Alexandra Aldridge

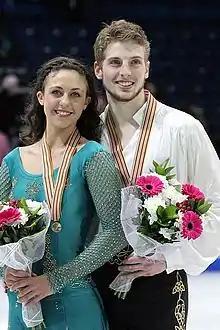
Alexandra Aldridge and Daniel Eaton in 2012

Alexandra Aldridge (born May 7, 1994) is an American ice dancer. With former partner Daniel Eaton, she is the 2014 Four Continents bronze medalist, a two-time (2012, 2013) World Junior bronze medalist, the 2012 JGP Final bronze medalist, and a two-time U.S. national junior champion.